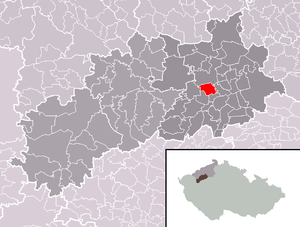
Cítoliby est une commune du district de Louny, dans la région d'Ústí nad Labem, en République tchèque. Sa population s'élevait à 1 091 habitants en 2018.